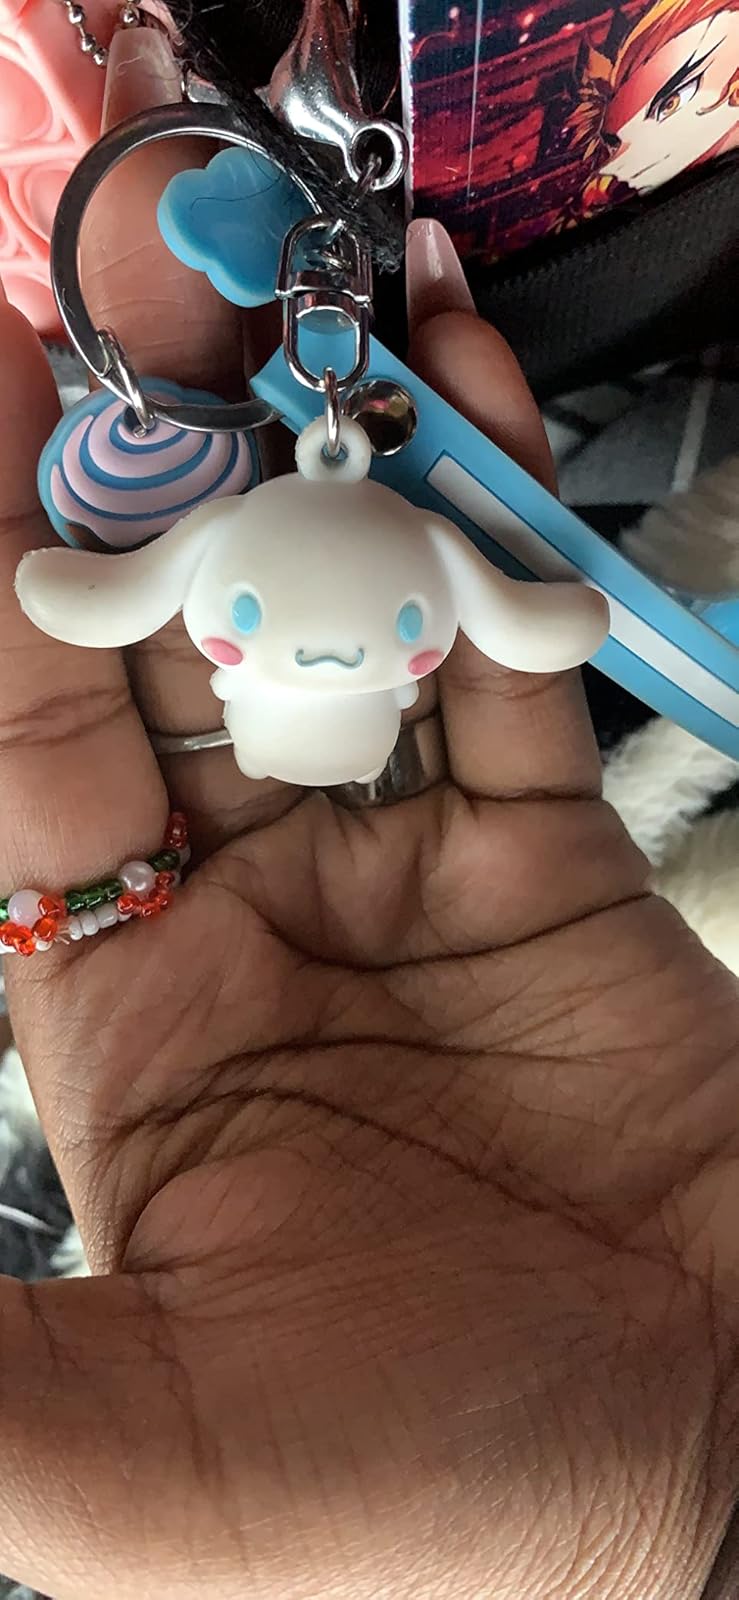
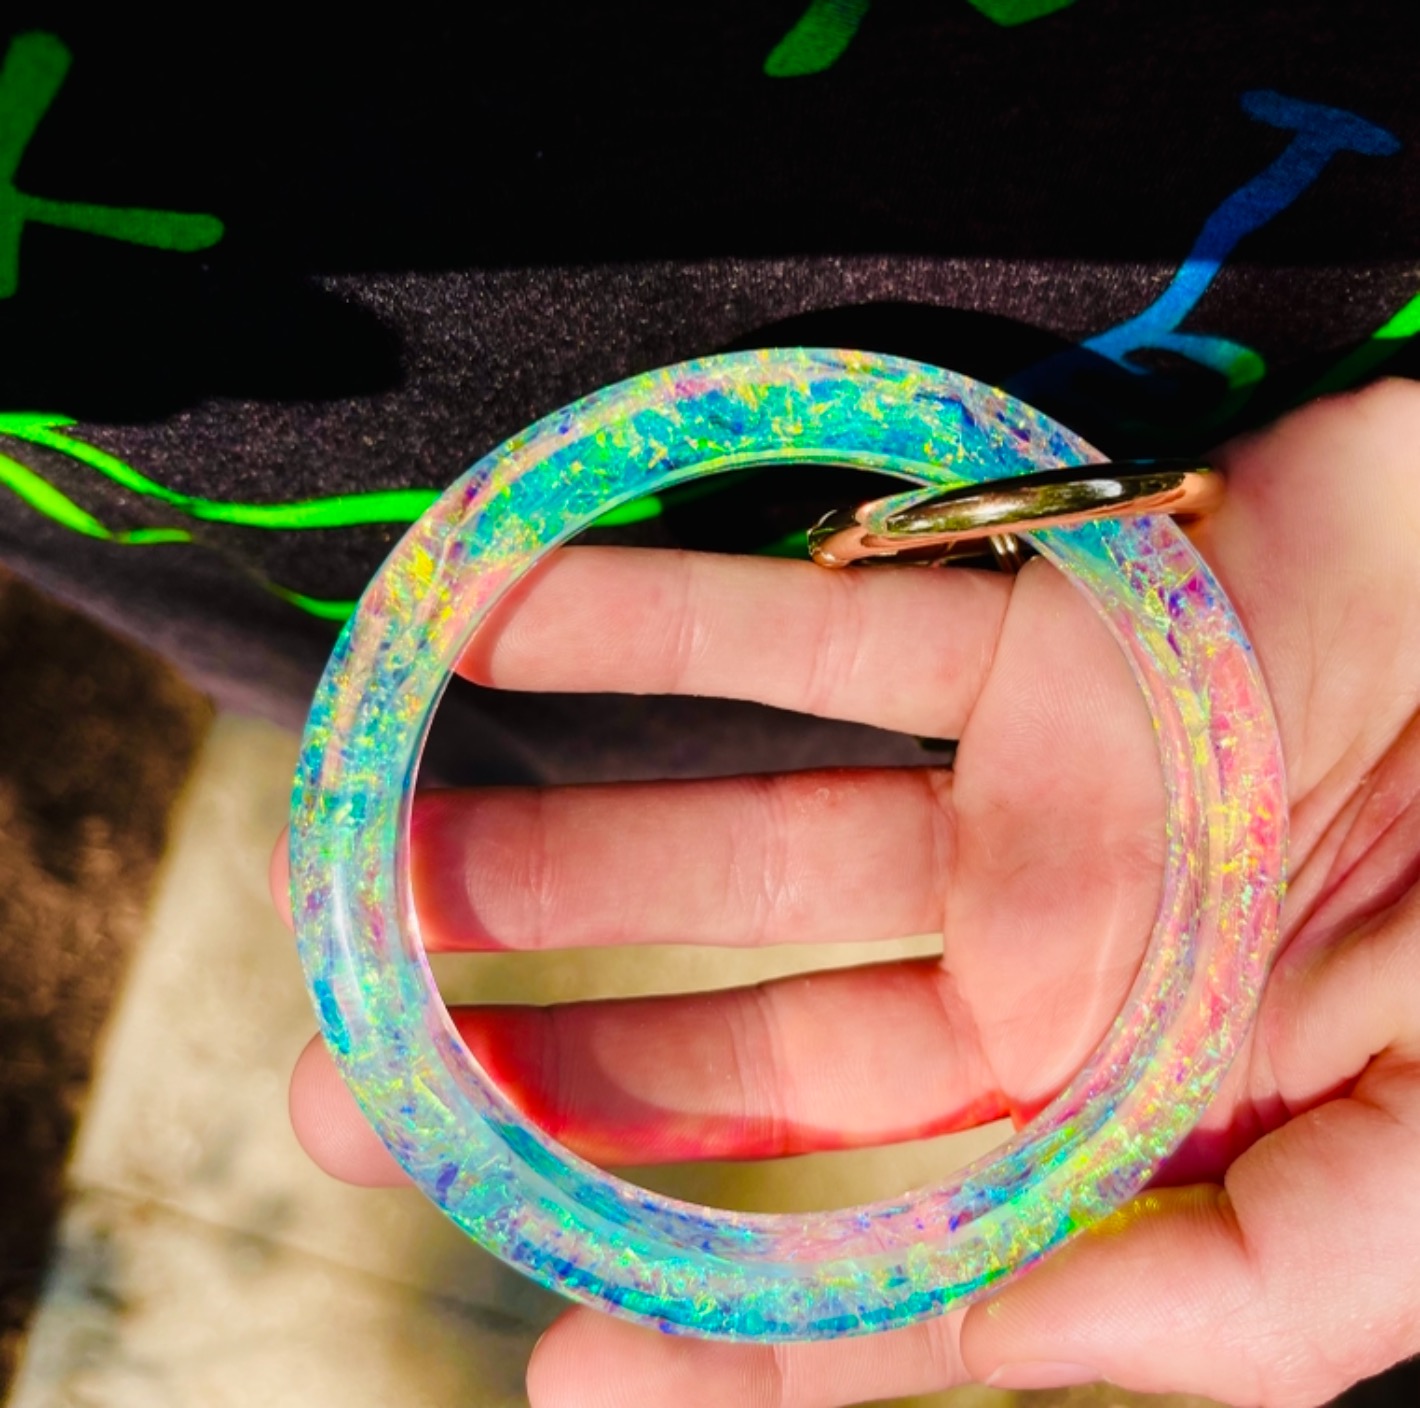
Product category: accessories_keychain
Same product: no